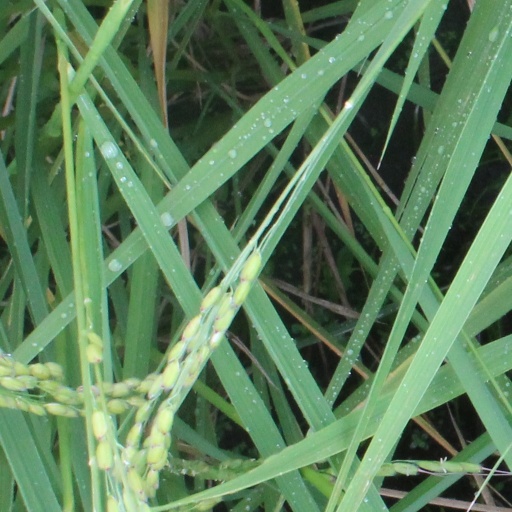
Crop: rice